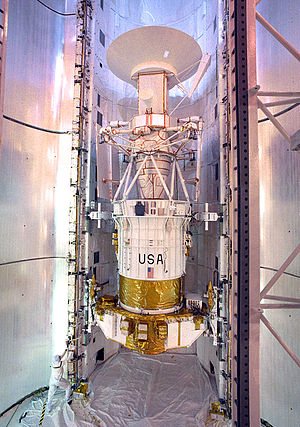
STS-30 / Missionen
STS-30 var Atlantis fjerde rumfærge-mission.